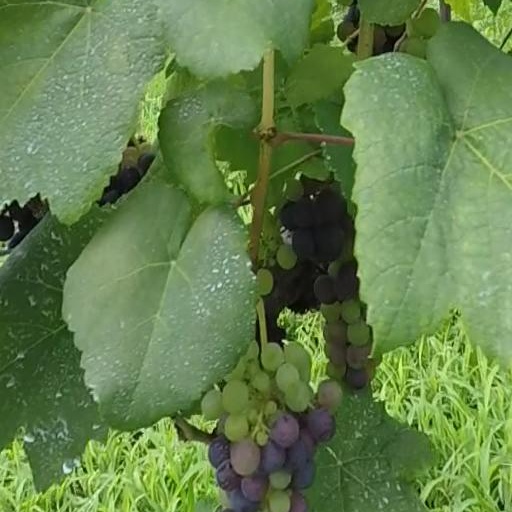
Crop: grape